Marriage License

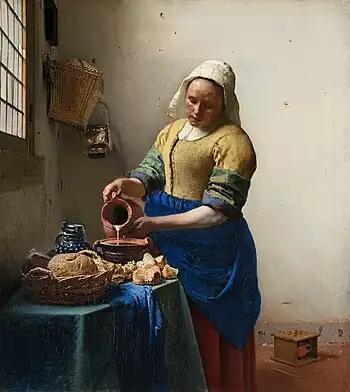
"The Milkmaid". Johannes Vermeer . Rijksmuseum.

Rockwell moved from Arlington, Vermont, to Stockbridge, Massachusetts, in 1953 to be close to his wife Mary, who was receiving psychiatric treatment at the Austen Riggs Center, and to receive therapy from Erik Erikson. He set up a studio and continued to paint illustrations for magazine covers and yearly Boy Scout calendars.